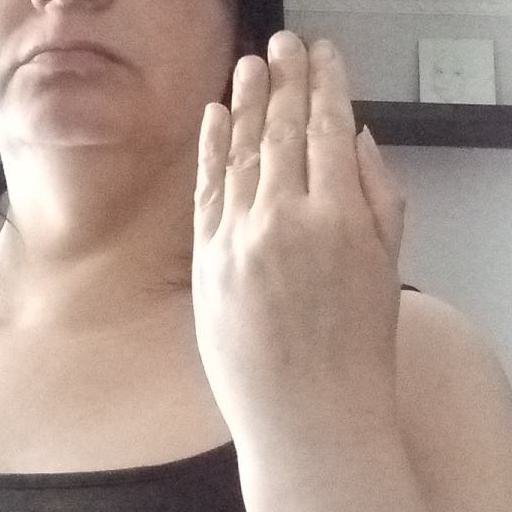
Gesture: stop_inverted